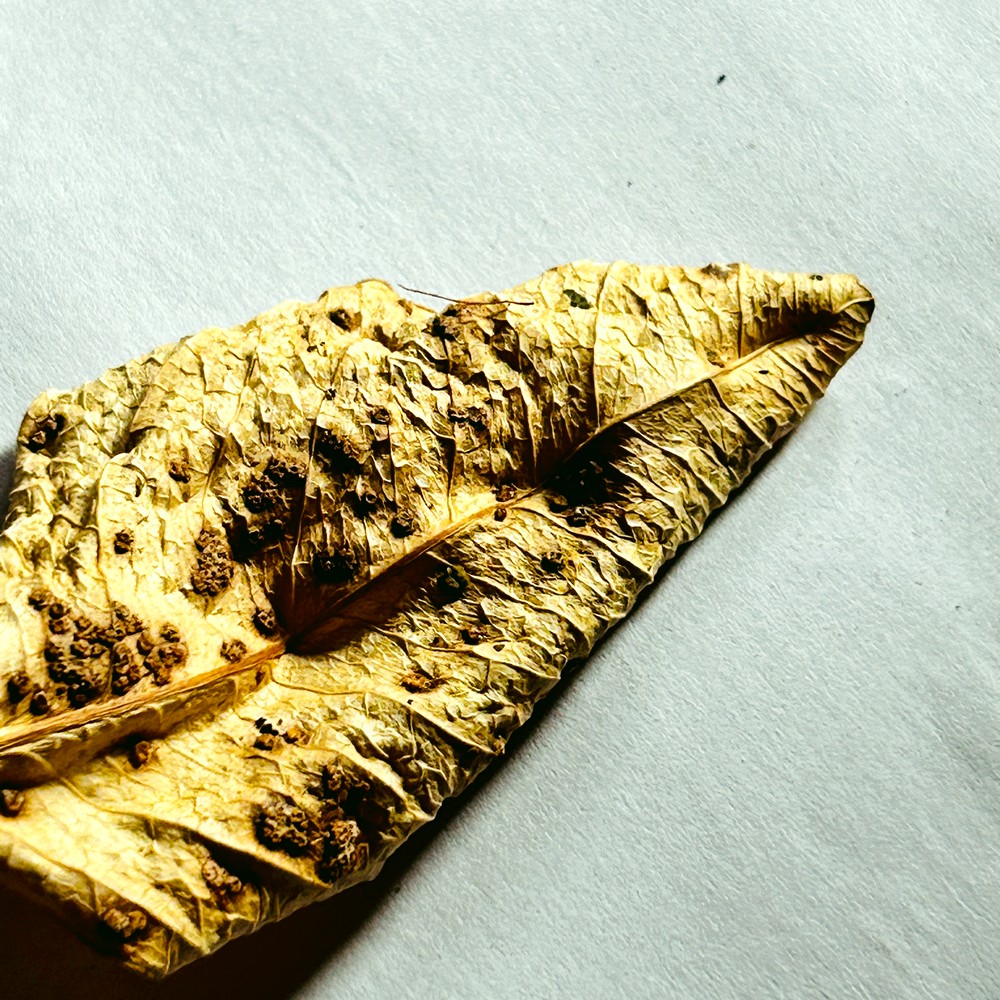
Label: Dry Leaf